Caterina Beretta

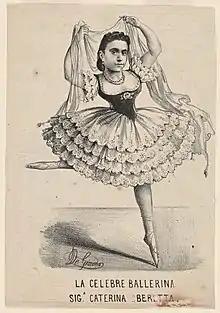
Newspaper cutting of Caterina Beretta dated in 1864

Caterina Beretta (8 December 18391 January 1911) was an Italian ballet dancer and dance teacher. She was one of the most celebrated ballet dancers of the 19th century and was famous throughout Europe, appearing in London and Italy.